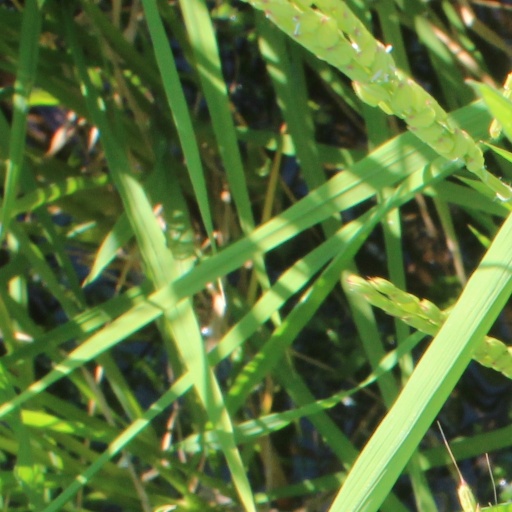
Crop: rice